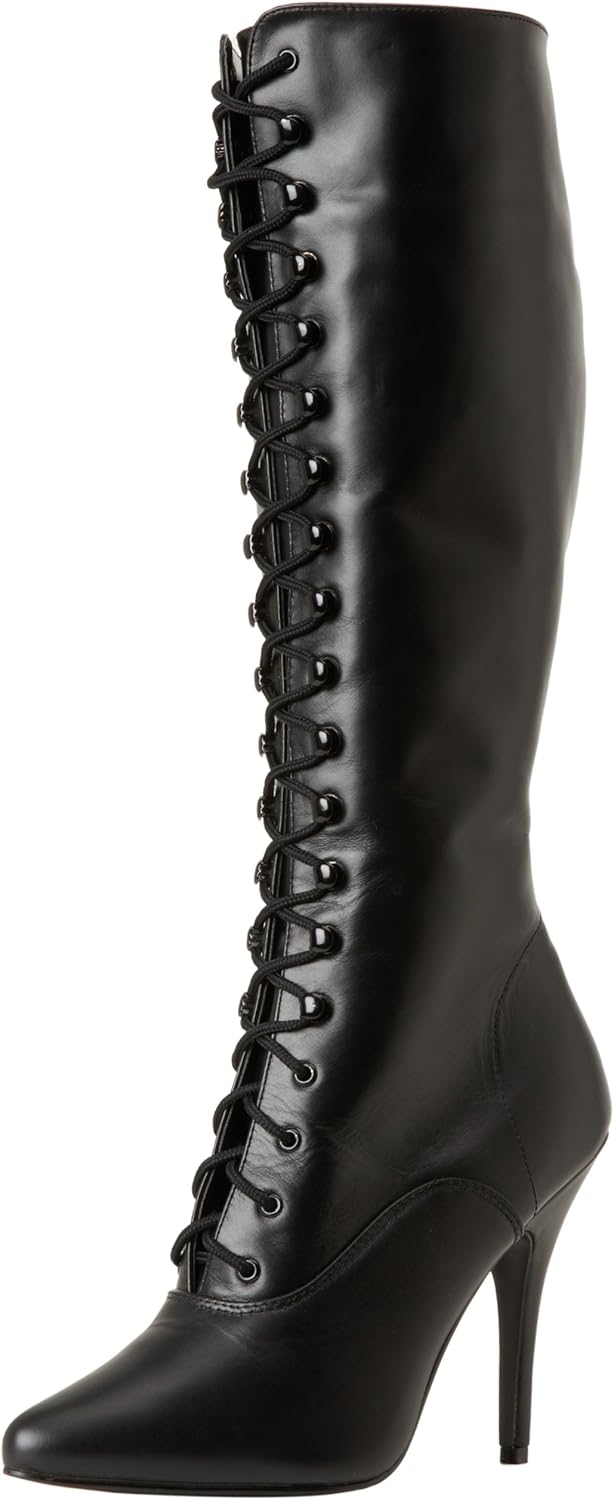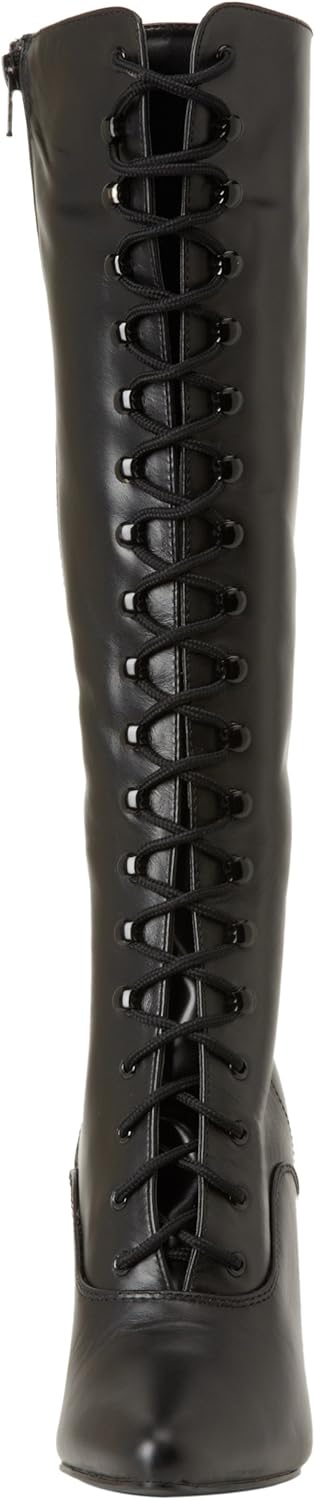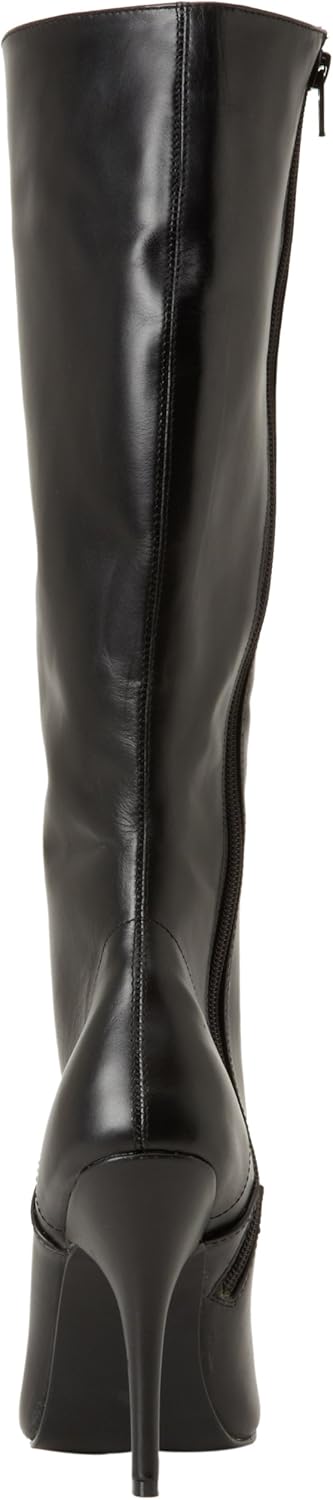
Pleaser Women's SEDUCE-2020/B/LE
Category: AMAZON FASHION
Sensuous, sexy and wild, Pleaser is one of the world's leading brands of sexy footwear. From everyday edgy to very extreme fun, Pleaser shoes combine all the sex appeal you've come to expect from high heels with an undeniable amount of cuteness and originality.  The wide array of styles by Pleaser allows you to express your inner wild-child and let your imagination run wild! Discover the ultra sexy, show-stealing Pleaser shoes that are legendary among fashionistas, performers and sexy footwear enthusiasts around the world!
Features: 100% Leather | Imported | Rubber sole | Shaft measures approximately 16" from arch | True to size | 5" Heel | 13.5" Calf Circumference | 13.75" Boot Shaft Height